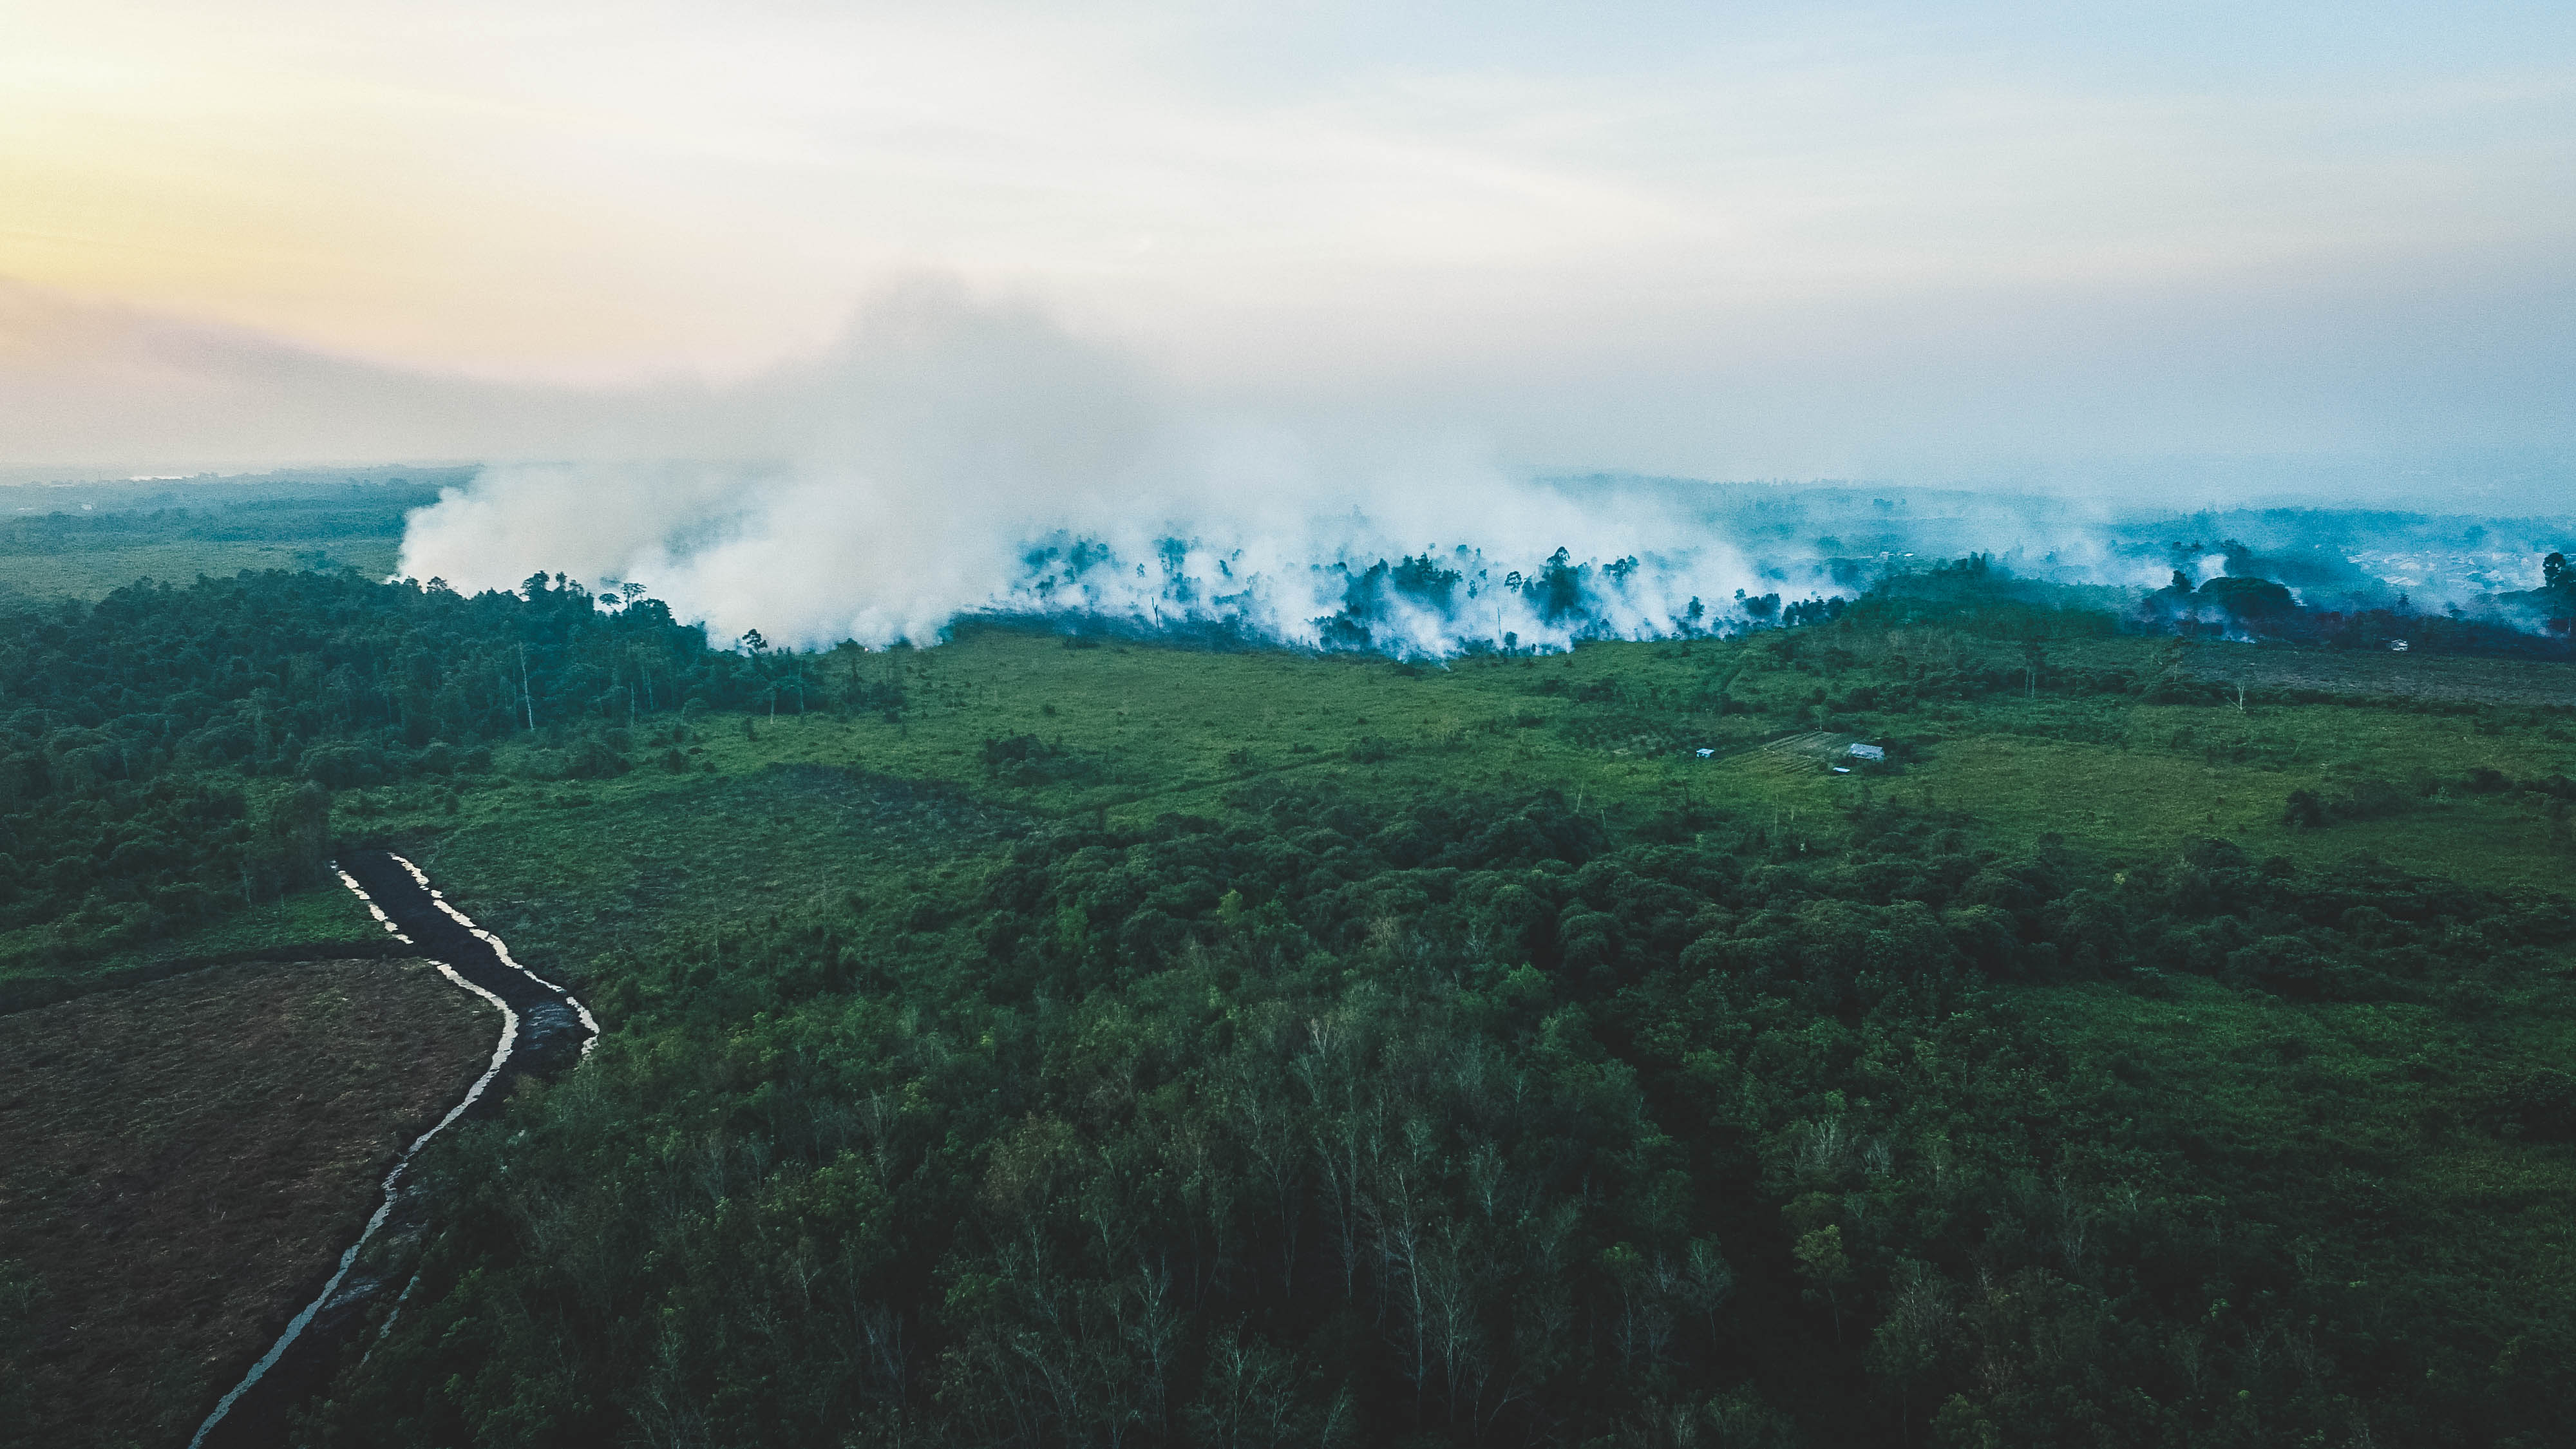
drone, ronidarmanto, yobbyrony, fire, jungle, smoke, sintang, kebakaran, indonesia, streetphotography, dronephotography, nature, green, vegetation, atmospheric phenomenon, highland, sky, natural landscape, hill, hill station, grassland, cloud, mountain, atmosphere, grass, tree, landscape, plain, mist, terrain, ridge, rainforest, ocean, valley, forest, sea, screenshot, wave, mount scenery